Neferneferuaten Tasherit

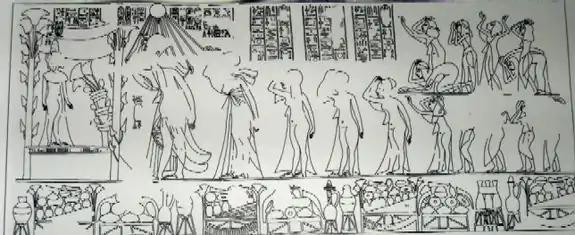
Meketaten under the canopy, on the wall paintings of the Chamber formula_1. In front of her: Akhenaten, Nefertiti, Meritaten, Ankhesenpaaten and Neferneferuaten Tasherit.

It is unknown what became of Neferneferuaten Tasherit, but it has been suggested she died before Tutankhamun and Ankhesenpaaten came to the throne. It is possible she was one of the persons buried in chamber formula_2 in the Royal Tomb in Amarna.